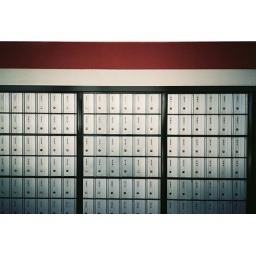
Post office boxes in Knightsen California.Shot using expired Lomography film.